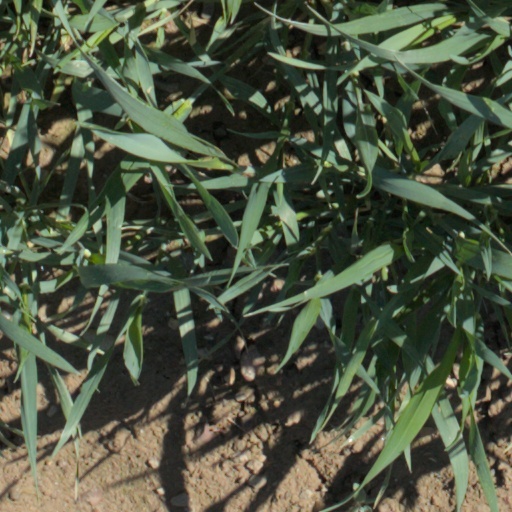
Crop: wheat